LZ 2

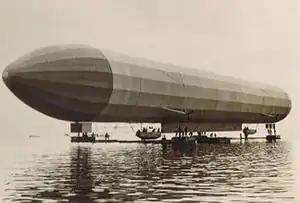

The LZ 2 was a German experimental airship constructed by Luftschiffbau Zeppelin and first flown in 1906. It was the true ancestor of later Zeppelin airship designs. The major mistakes made by Kübler in the design of the "LZ 1" were not repeated: the designer, Ludwig Dürr, who was to head the design of all subsequent Zeppelins, used triangular-section girders instead of Kübler's flat girders, and elevators instead of a lead weight to control pitch. The life of the "LZ 2" was brief, consisting of only one real flight.